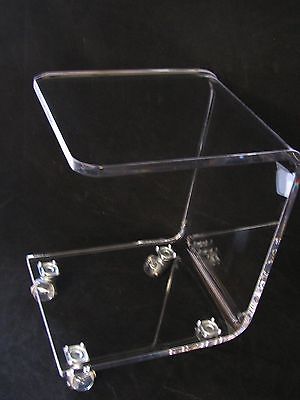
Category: table